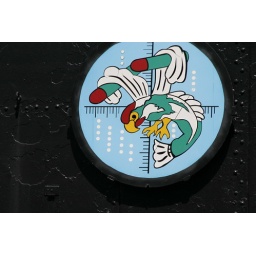
The clamagore is a blue parrot fish found in the Caribbean, hence the parrot-like features of the creature in the ship's emblem.